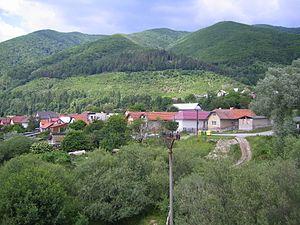
Lipovec est une commune du district de Martin, dans la région de Žilina, en Slovaquie.